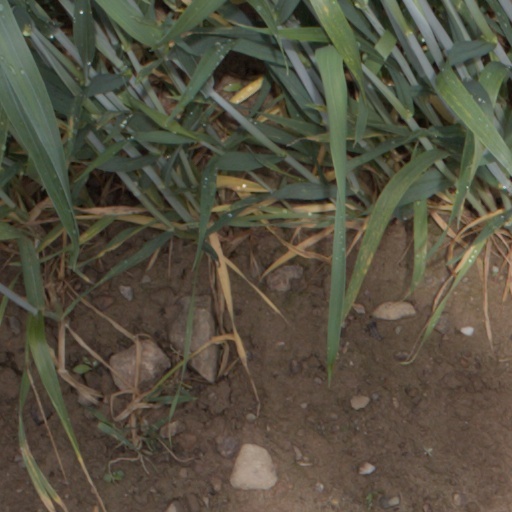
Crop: wheat